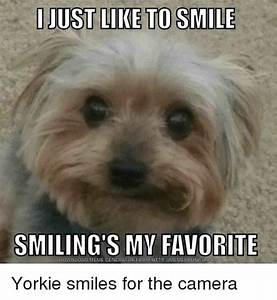
Label: dog